Hades

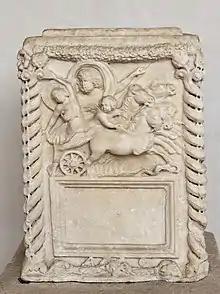
Cinerary altar with tabula representing the rape of Proserpina. White marble, Antonine Era, 2nd century CE.

In Greek mythology, Hades, the god of the Greek underworld, was the first-born son of the Titans Cronus and Rhea. He had three older sisters, Hestia, Demeter, and Hera, as well as a younger brother, Poseidon, all of whom had been swallowed whole by their father as soon as they were born. Zeus was the youngest child and through the machinations of their mother, Rhea, he was the only one that had escaped this fate. Upon reaching adulthood, Zeus managed to force his father to disgorge his siblings. After their release, the six younger gods, along with allies they managed to gather, challenged the elder gods for power in the Titanomachy, a divine war. Armed with the helm of invisibility forged for him by the Cyclopes, Hades with his siblings and other divine allies defeated the Titans and became rulers in their place The war lasted for ten years and ended with the victory of the younger gods. Following their victory, according to a single famous passage in the "Iliad" ("Book XV", ln.187–93), Hades and his two brothers, Poseidon and Zeus, drew lots for realms to rule. Zeus received the sky, Poseidon received the seas, and Hades received the underworld, the unseen realm to which the souls of the dead go upon leaving the world as well as any and all things beneath the earth.